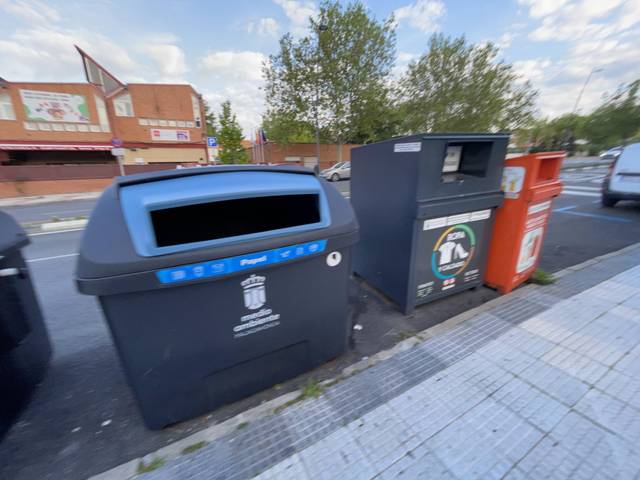
Region: Spain
Coordinates: 40.476, -3.872